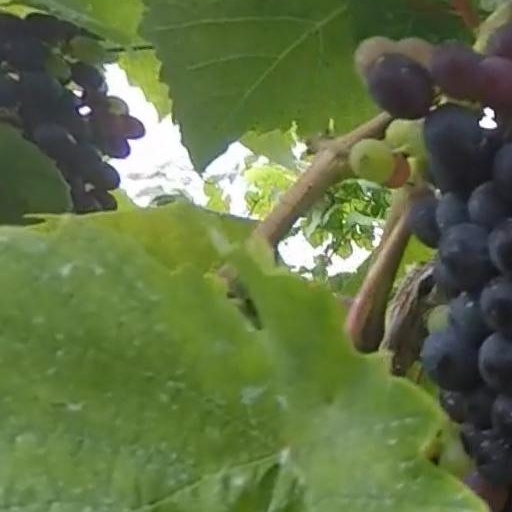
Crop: grape